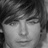
Emotion: neutral